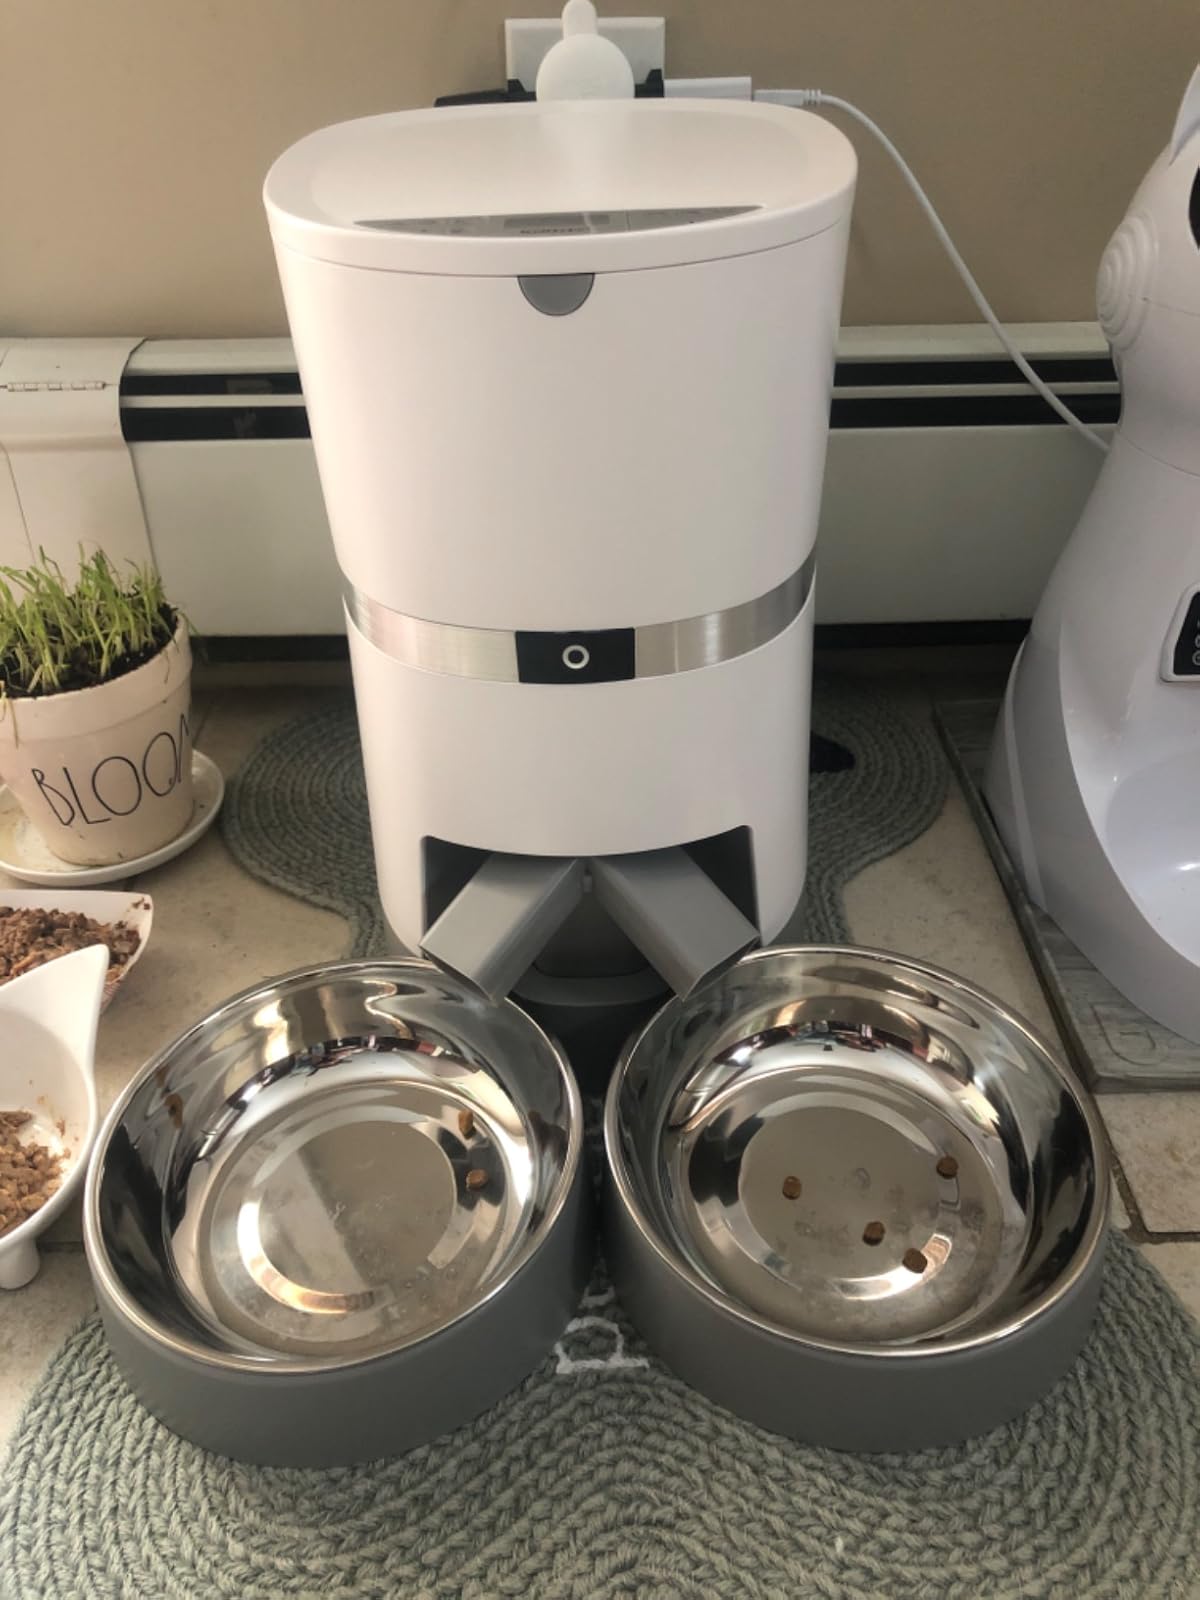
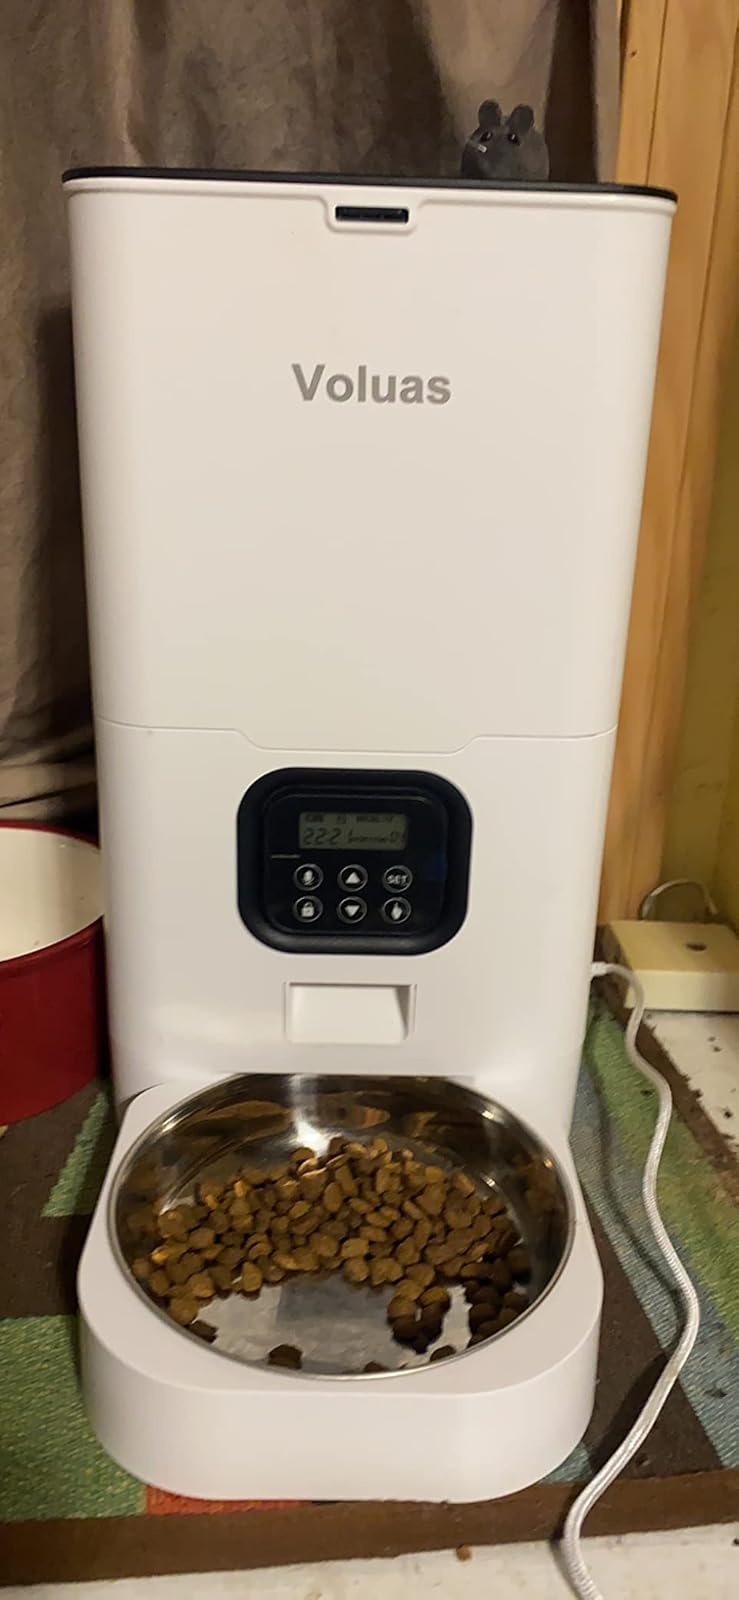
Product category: items_feeder
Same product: no